Green Lake (Wisconsin)

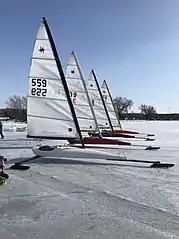
A line of Nite iceboats on Green Lake

The lake and its surrounding topography have opportunities for a large range of recreational activities year-round.